William Wilberforce Bird (governor)

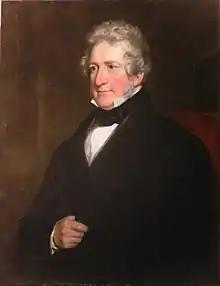
William Wilberforce Bird

William Wilberforce Bird (1784–1857) was a British colonial administrator who served as Deputy-Governor of Bengal Presidency and, in 1844, as the acting Governor General of India.